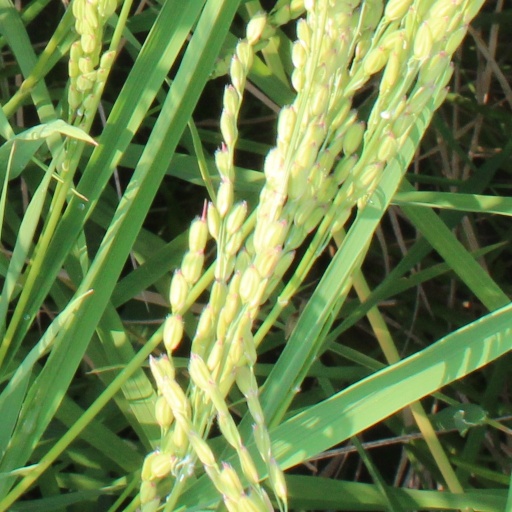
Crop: rice